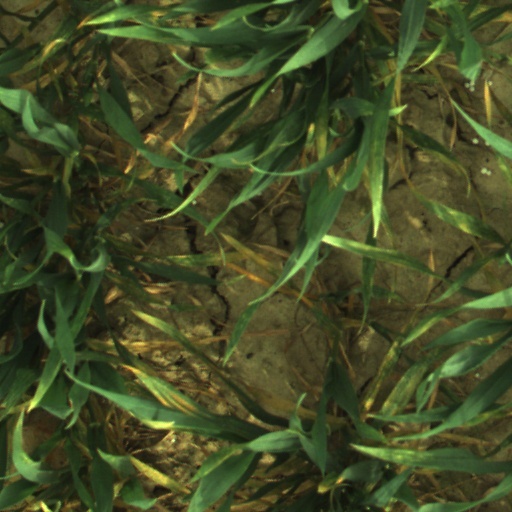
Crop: wheat